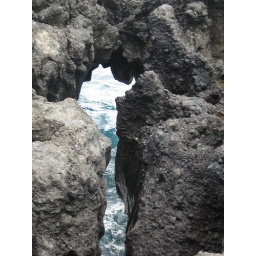
by the black sand beach on the road to Hana.